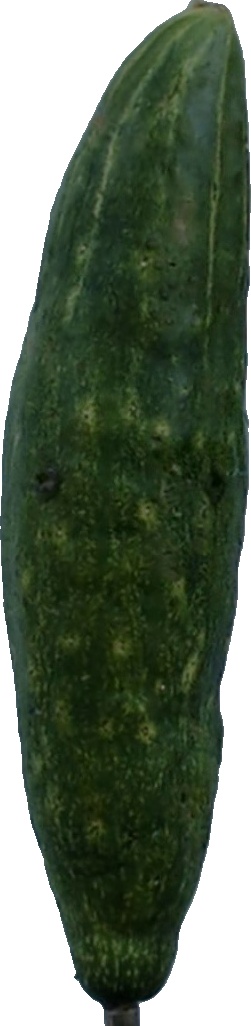
Label: cucumber_3